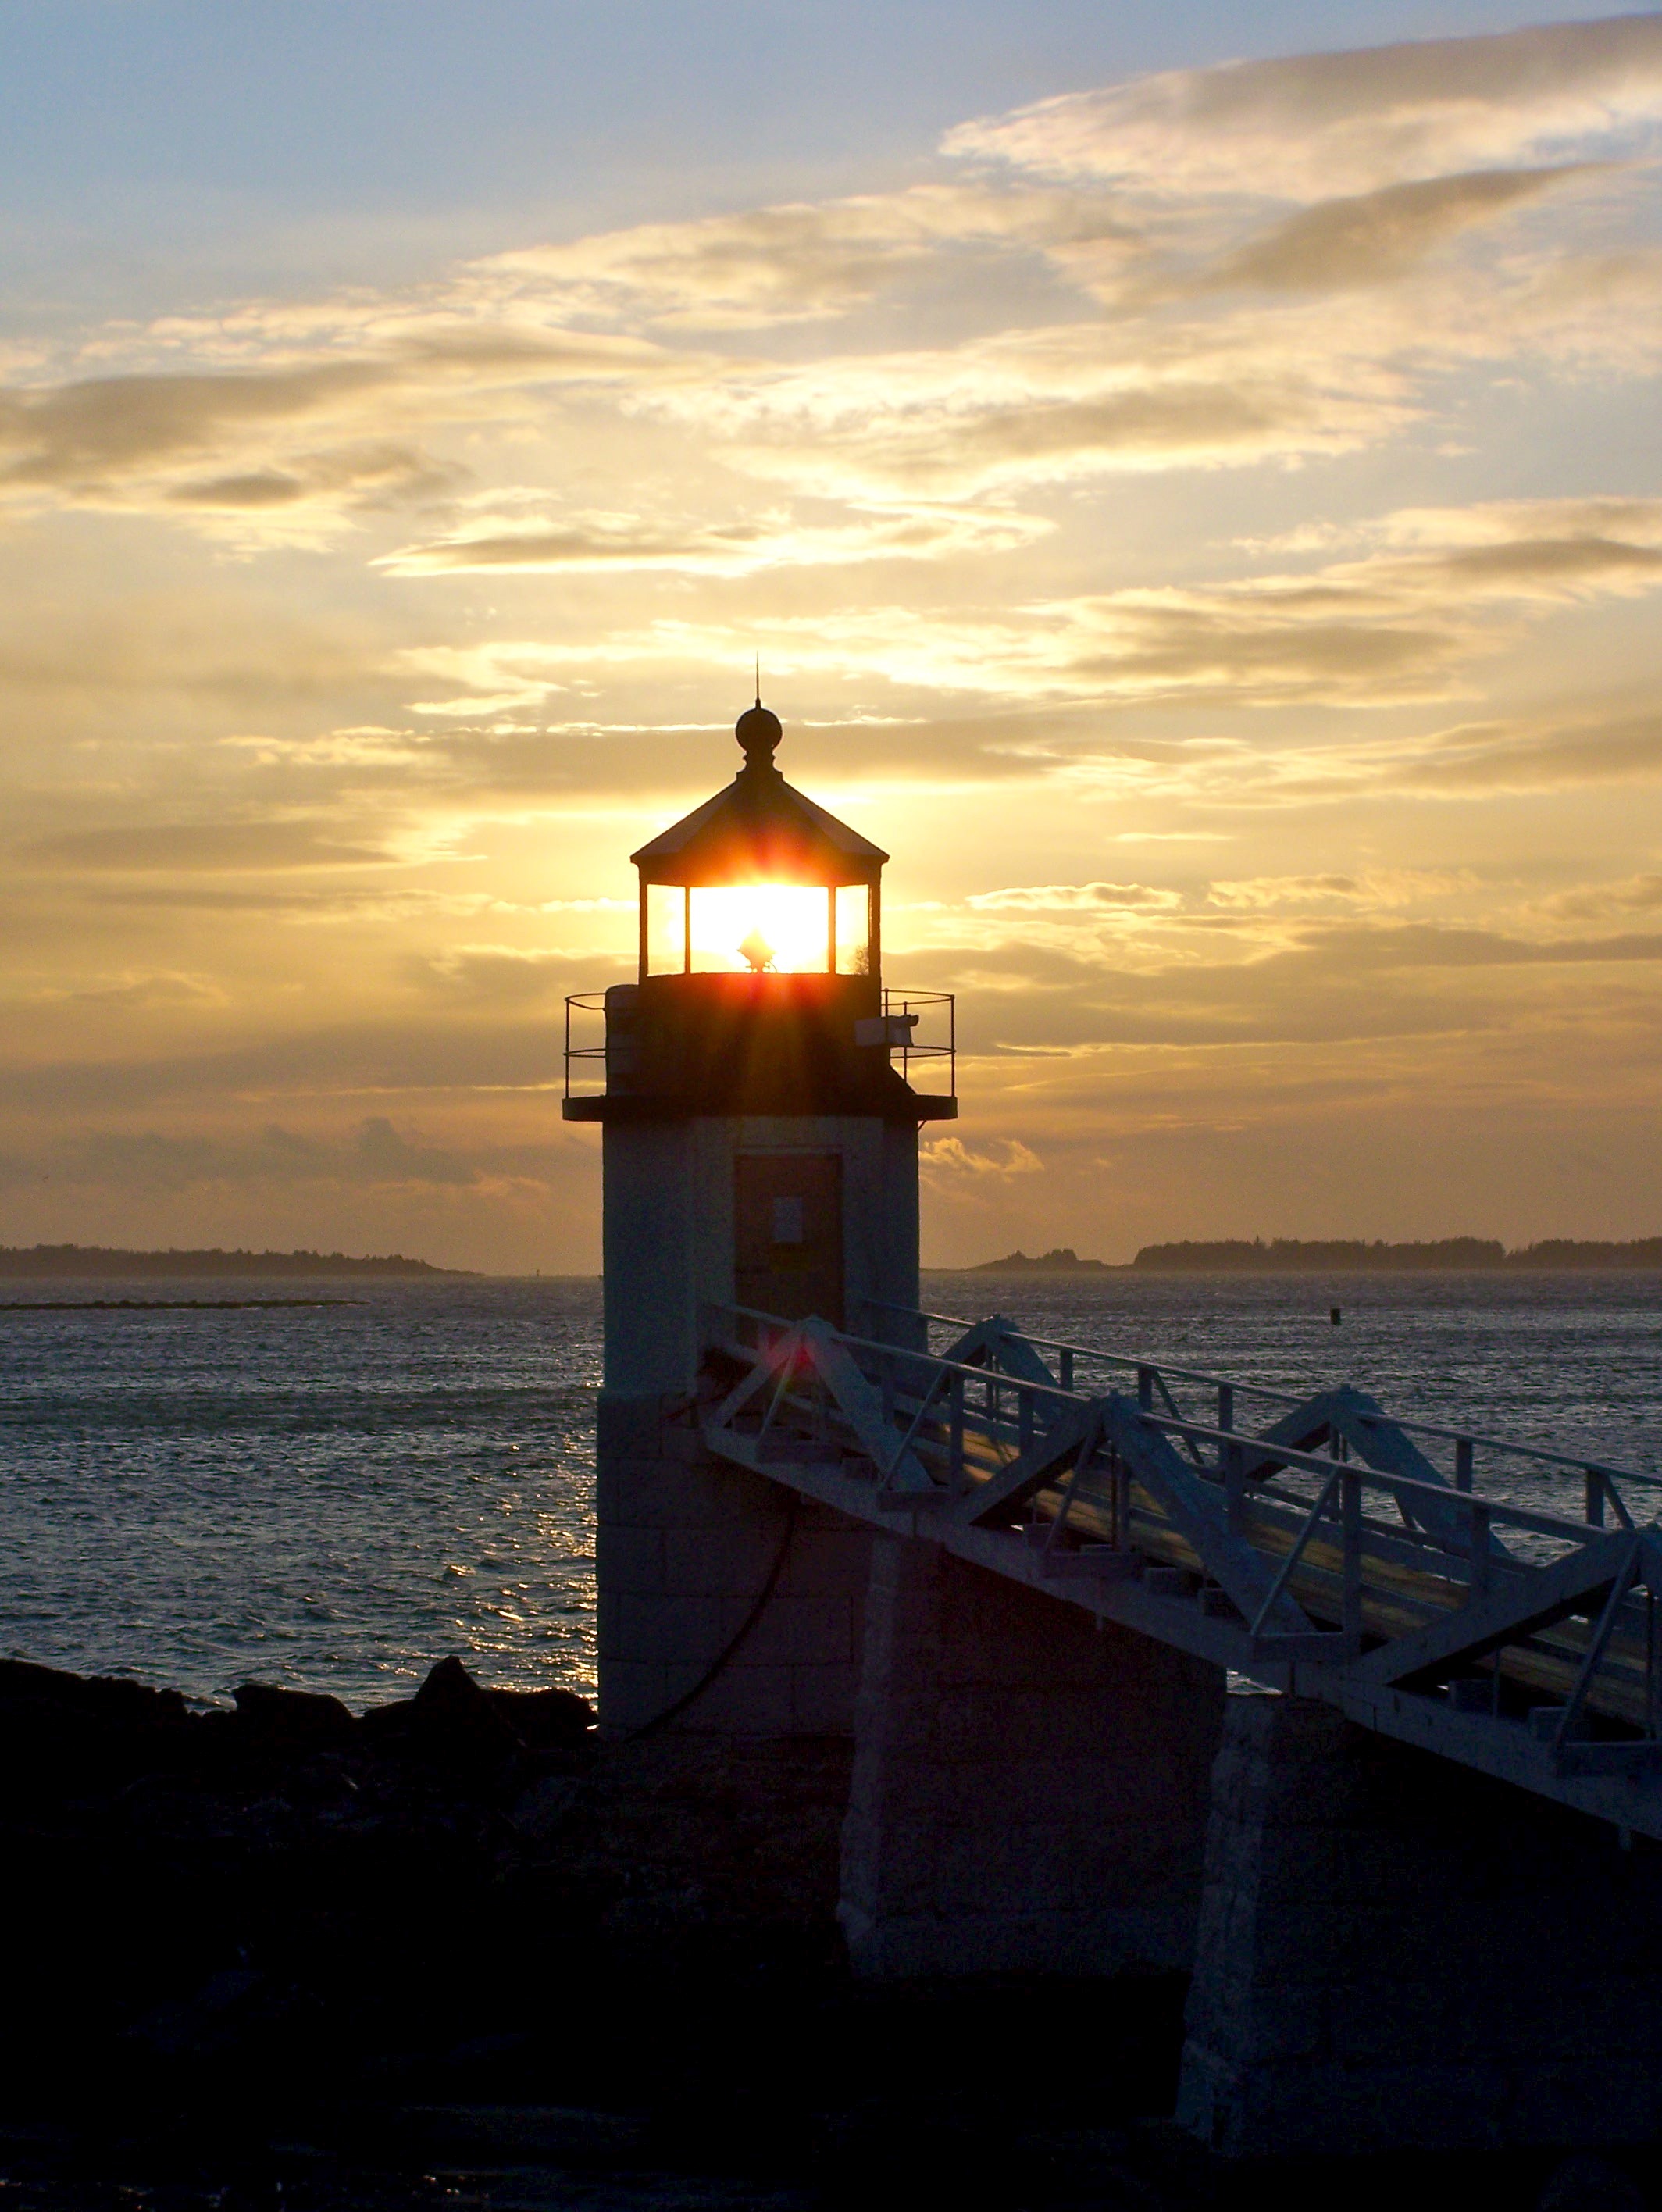
beach, sea, coast, ocean, horizon, light, cloud, lighthouse, architecture, structure, sky, sunrise, sunset, skyline, sunlight, morning, building, dawn, walkway, travel, beam, coastline, dusk, evening, reflection, tower, beacon, signal, security, clouds, nautical, safety, hope, navigation, warning, maritime, maine, afterglow, guidance